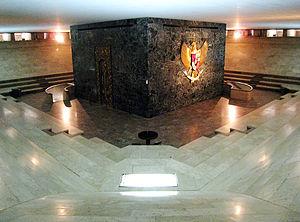
Le Monumen Nasional, abrégé en Monas, toponyme indonésien signifiant littéralement en français « monument national », est une tour de 137 mètres située à Jakarta au centre de la place Merdeka, la deuxième plus grande place publique du monde. Ce monument symbolise la lutte pour l'indépendance de l'Indonésie.